Masamura Pachinko Museum

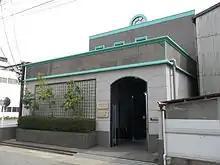
Masamura Pachinko Museum

The Masamura Pachinko Museum（パチンコミュージアム正村資料館） is a small Japanese pachinko museum currently located at 210 Nakasunachō in Tempaku-ku, Nagoya, Aichi Prefecture（愛知県名古屋市天白区中砂町210番地）.